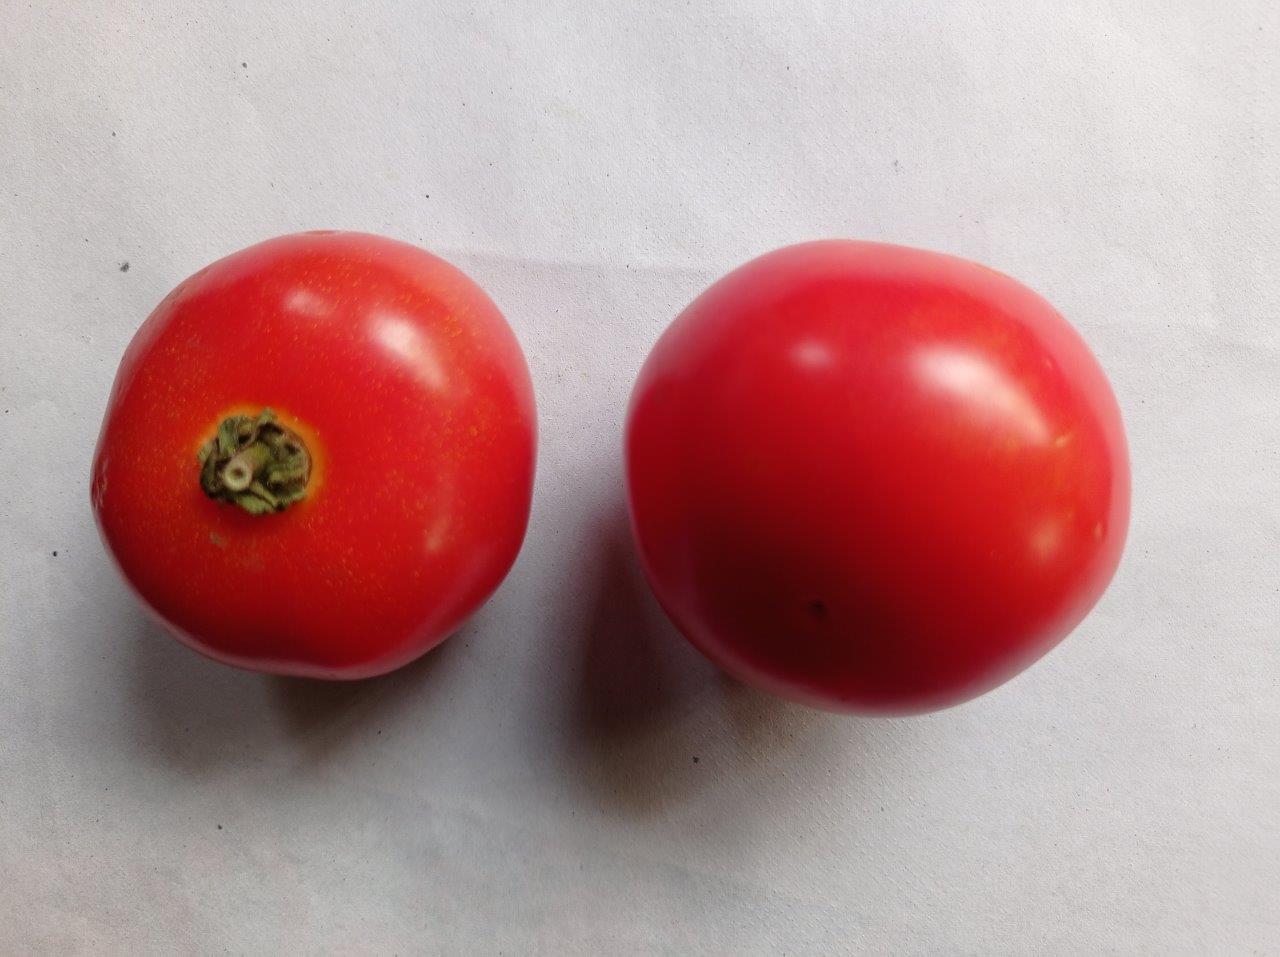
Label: Fresh